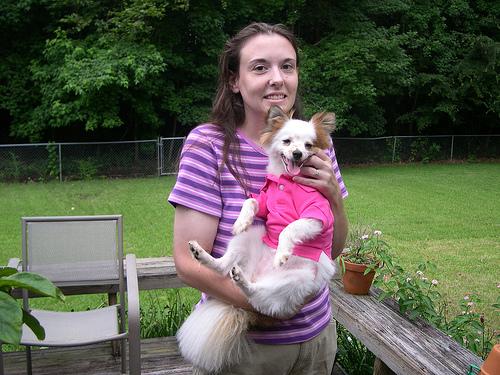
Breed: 1936-n000005-Pomeranian